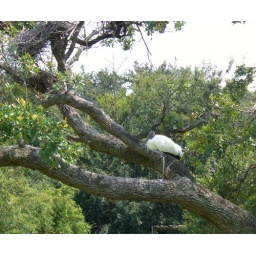
bird in tree